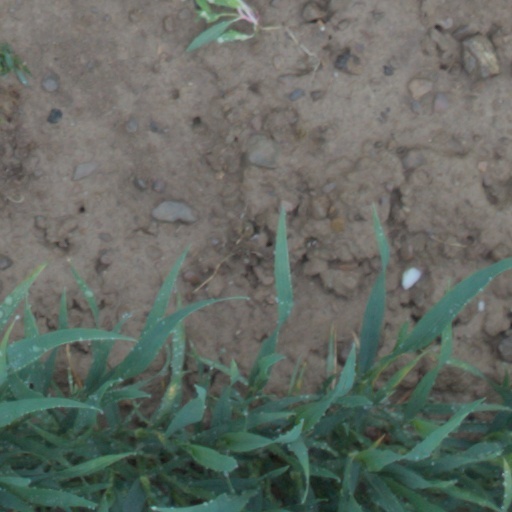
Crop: wheat